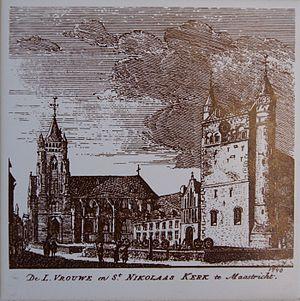
La basilique Notre-Dame ou basilique Notre-Dame-de-l’Assomption est une basilique située dans la ville de Maastricht. Elle se trouve au numéro 9 de la place du même nom.